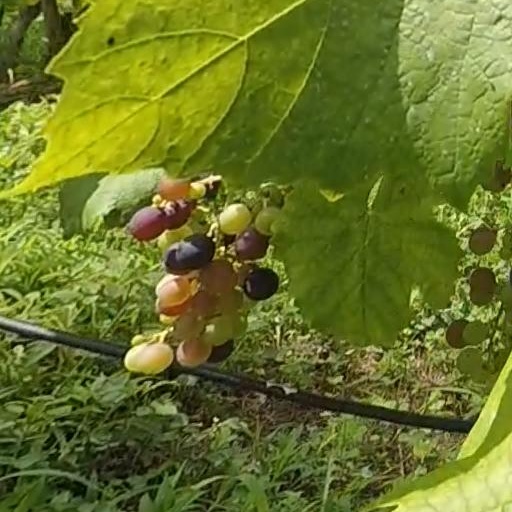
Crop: grape